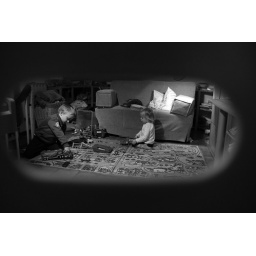
Their world in black and white